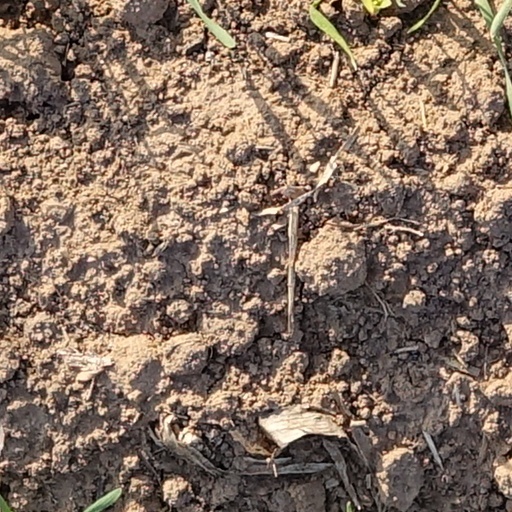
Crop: wheat